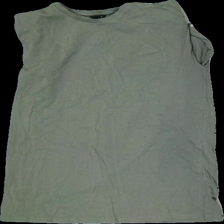
View: front
Type: Dress
Category: Ladies
Brand: Lindex
Colors: Green
Material: 100% Cotton
Cut: Regular, C-collar
Size: M
Price range: 50-100
Recommended usage: Reuse
Description: green dress with shoulderpads